Ross Embayment

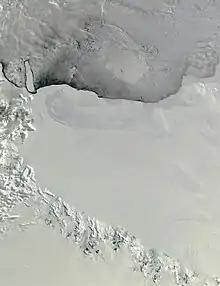
A view of the Ross Ice Shelf and Ross Sea in Antarctica from the Moderate Resolution Imaging Spectroradiometer (MODIS). North at top. A giant iceberg on the left (west) has broken off the front of the Ross Ice Shelf. The Transantarctic Mountains cross the image from left to lower right. Original file from Commons was image-enhanced.

The low elevation marine characteristic of the Ross Embayment formed since the Jurassic period. Before that time and earlier East and West Antarctica had similar elevations and the Ross Embayment did not exist. The breakup of the eastern sector of Gondwana in Cretaceous time resulted in crustal extension, thinning and subsidence to form the Ross Embayment. The mechanism of crustal stretching and subsidence in the Ross Embayment has been attributed to detachment faulting. Extension between East and West Antarctica totals about 500 kilometers. Half of this occurred prior to sea floor spreading that separated the New Zealand microcontinents (Zealandia) from Antarctica beginning at 85 million years. The remaining extension occurred in the Central Trough, Northern Basin, and Victoria Land Basin in the western Ross Sea before late Miocene time. Subsidence continued as mantle under the Ross Embayment cooled.